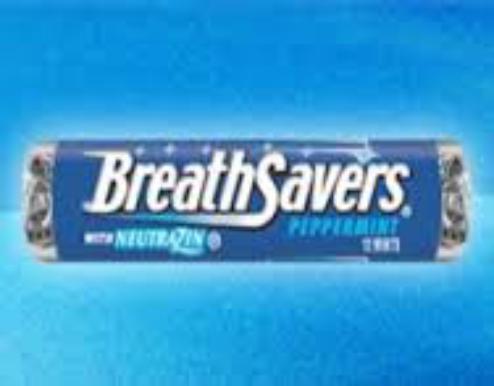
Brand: Breath Savers
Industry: Food